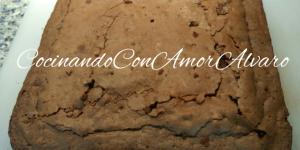
brownie americano autentico